Lusaka–Mongu Road

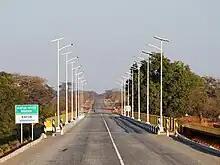
Kafue Hook Bridge, view to west

From Mumbwa, the M9 goes west for 130 kilometres as Mongu Road to cross the Kafue River as the Kafue Hook Bridge and enter the central area of the Kafue National Park north of the town of Itezhi-Tezhi. It continues for another 120 kilometres, entering Western Province and passing through Nkeyema District, to reach the town of Kaoma, which it bypasses to the south (the D301 provides access to the town centre).